Peel Monument, Ramsbottom

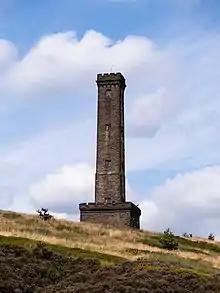
The Peel Monument in August 2022

The Peel Monument at Ramsbottom, Greater Manchester, England, is one of two monuments in the area erected in memory of Prime Minister and founder of the police force Robert Peel, who was born in Bury. It is on Holcombe Moor near Ramsbottom, 1100 feet (335 metres) above sea level. and the monument is known locally as Holcombe Tower or Peel Tower.